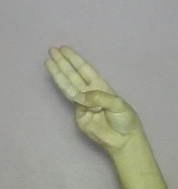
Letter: thaa